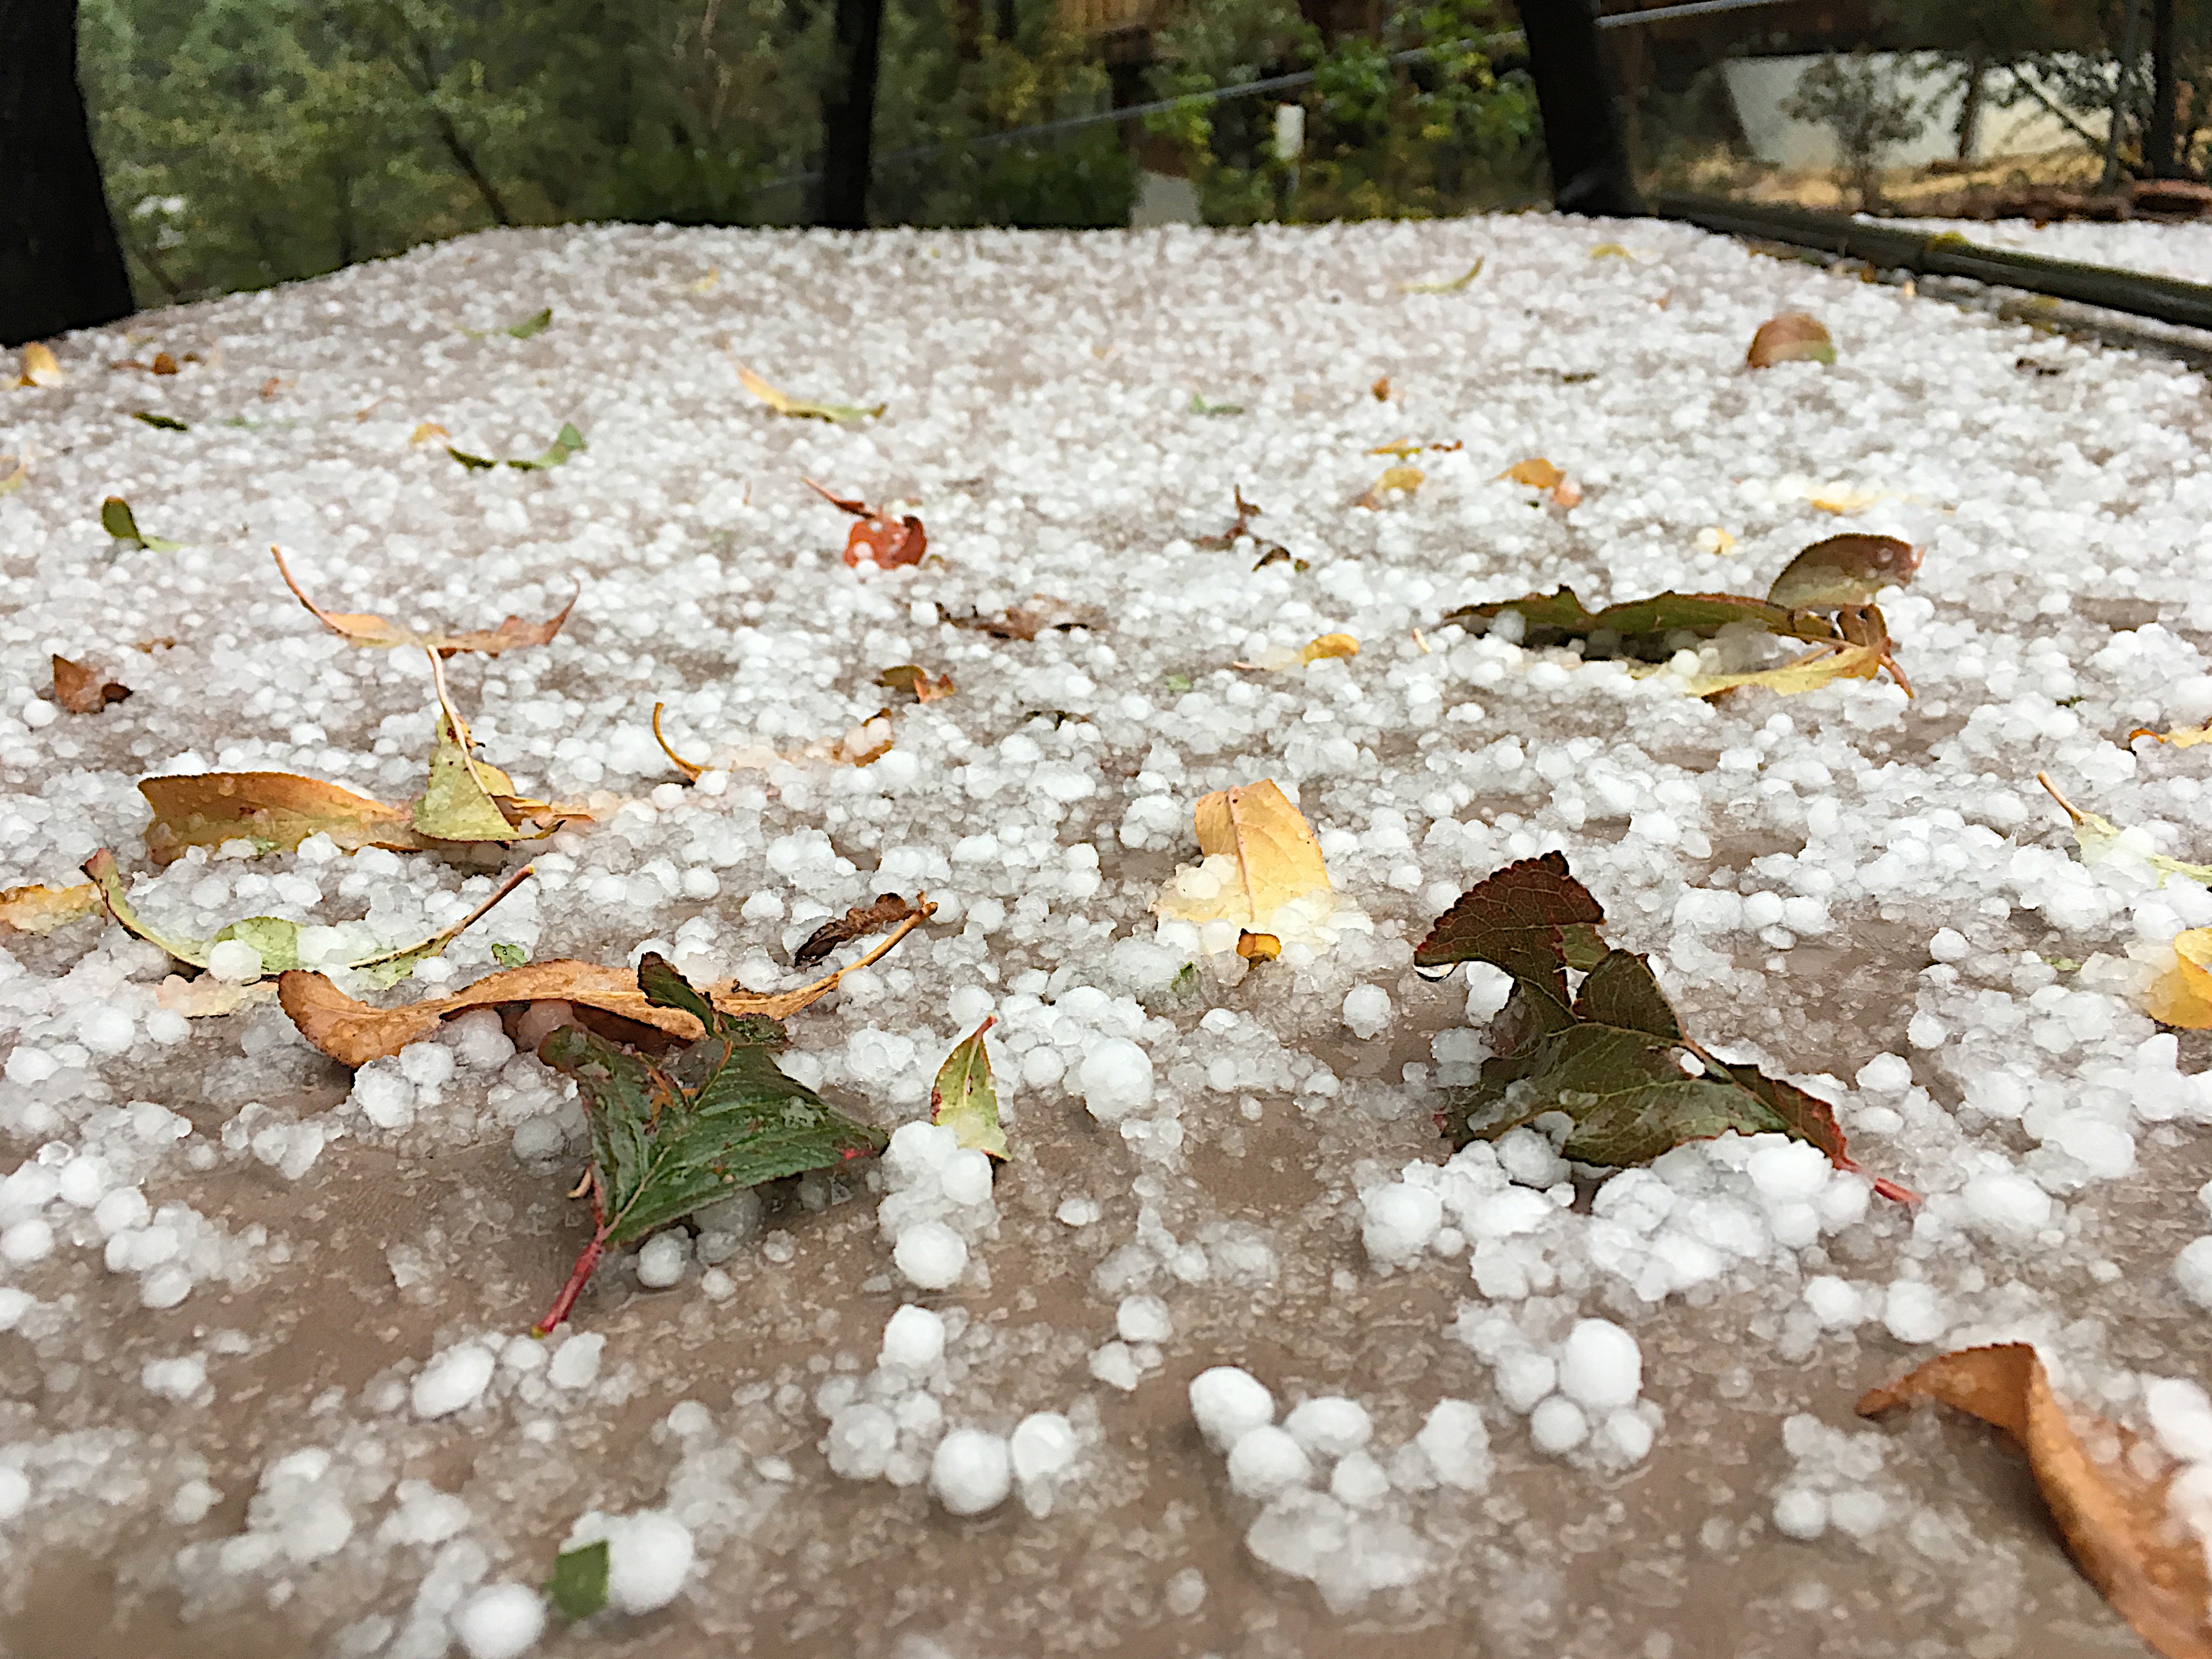
tree, branch, snow, winter, plant, leaf, flower, frost, spring, autumn, weather, flora, season, strawberry, arizona, hail